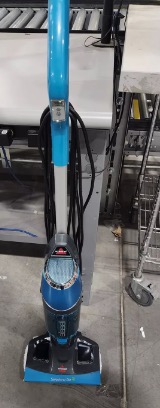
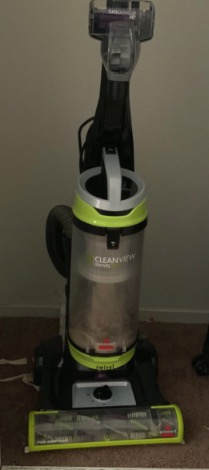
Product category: items_vacuum
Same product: no